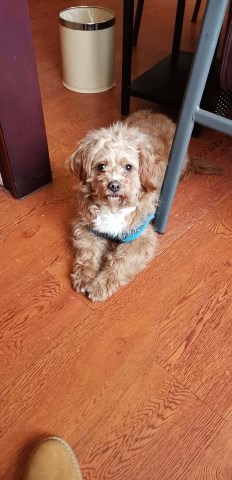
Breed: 2925-n000114-toy_poodle